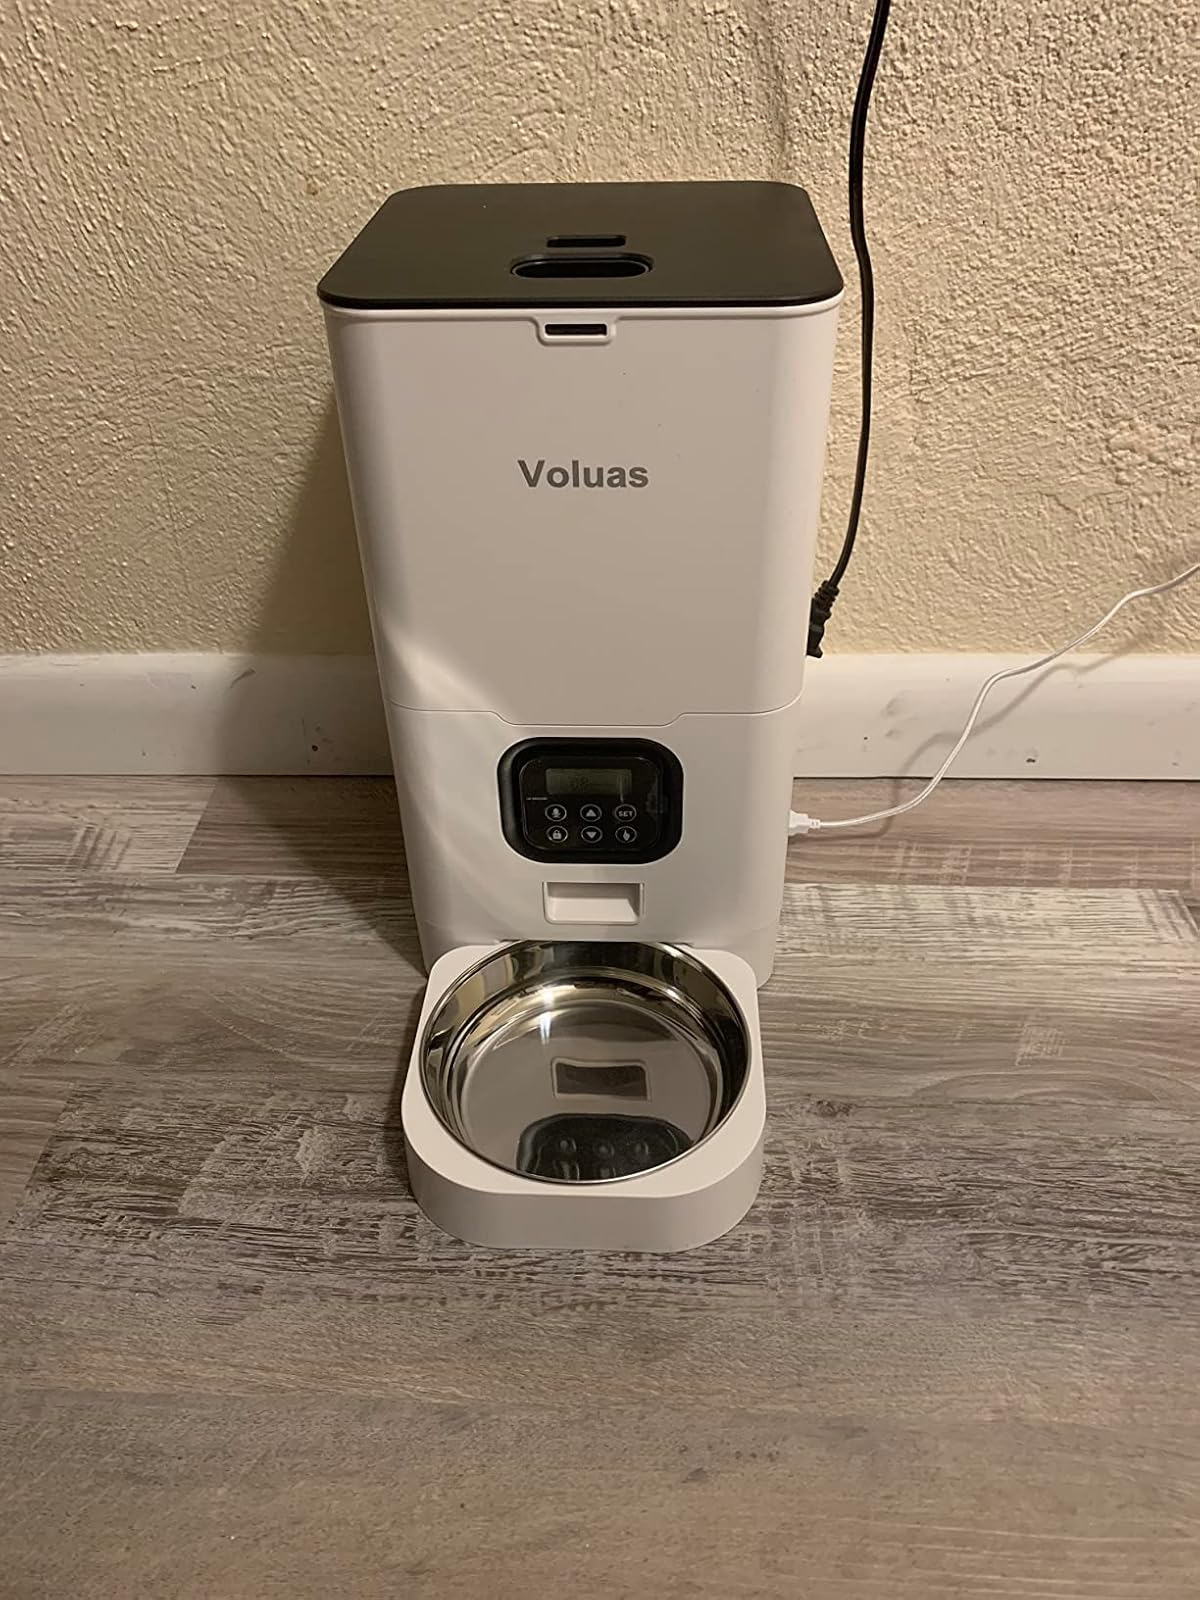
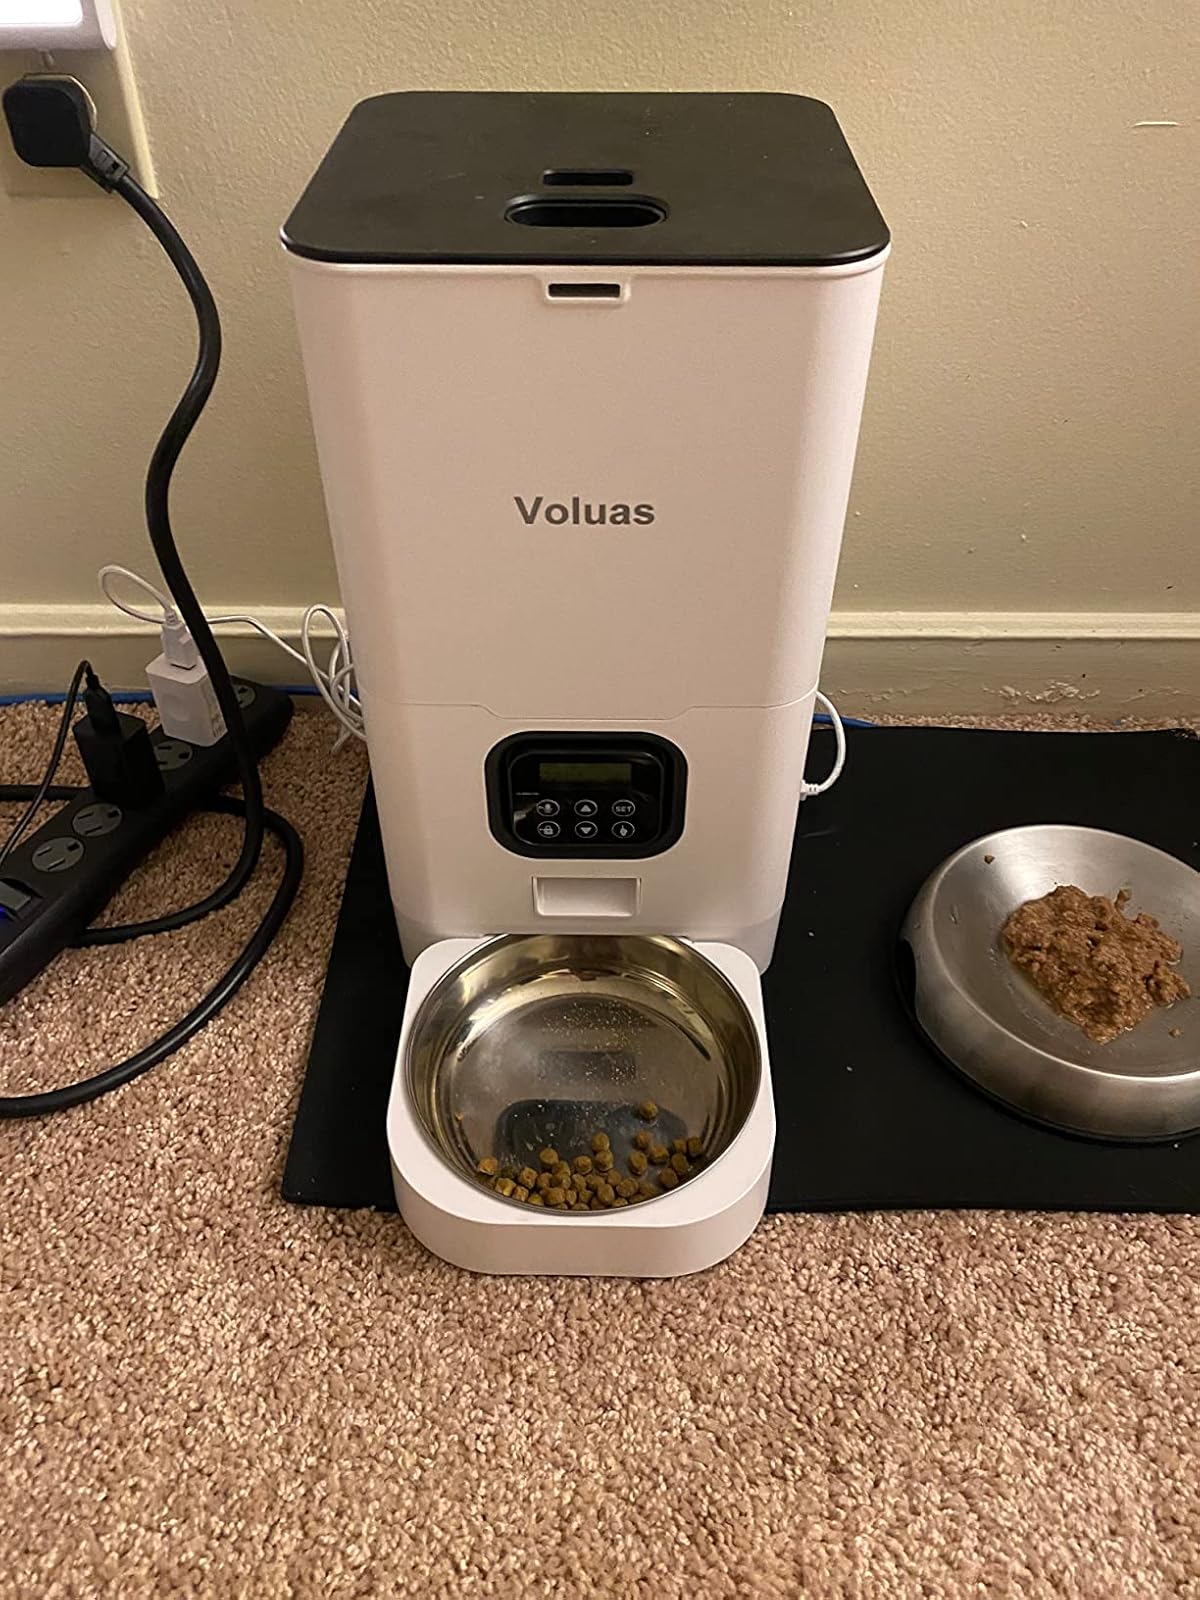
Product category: items_feeder
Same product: yes